Like button

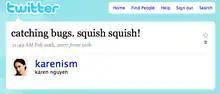
2007 X (then called Twitter) post with a star icon to the right as its "favorite" button

In early 2010, as part of a broader redesign of the service, YouTube switched from a star-based rating system to Like/Dislike buttons. Under the previous system, users could rate videos on a scale from 1 to 5 stars; YouTube staff argued that this change reflected common usage of the system, as 2-, 3-, and 4-star ratings were not used as often. In 2012, YouTube briefly experimented with replacing the Like and Dislike buttons with a Google+ +1 button.